Thomas-Morse R-5

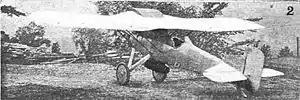

The Thomas-Morse R-5 also known as the TM-22 was an American single-engined parasol monoplane racing aircraft of the 1920s. Two were built for the United States Army Air Service in 1922, but after competing in the 1922 Pulitzer Trophy Race the type was abandoned.